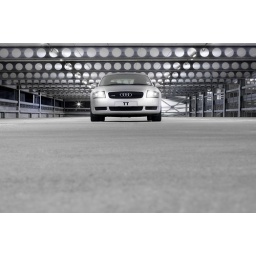
Natural car park light only. Careful white balance on site then details added in photoshop such as headlights etc.